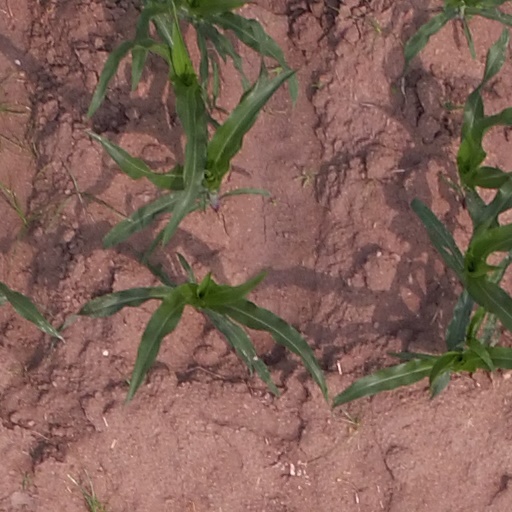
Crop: maize; corn